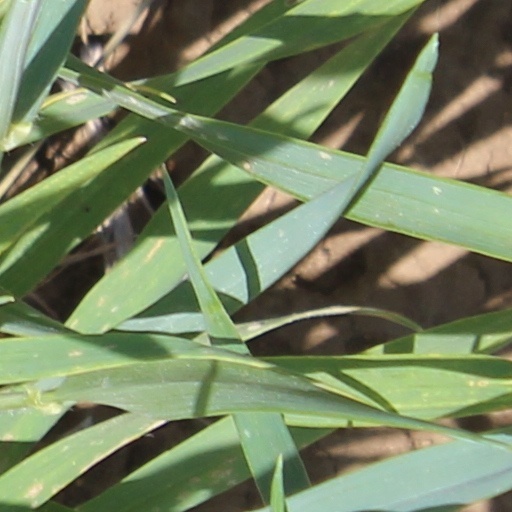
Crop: wheat